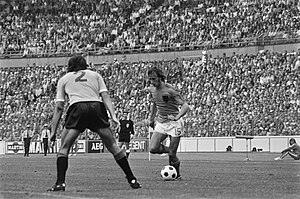
Baudilio Jáuregui
Baudilio Jáuregui (med nr. 2 på ryggen) overfor Rob Rensenbrink ved VM i 1974
Baudilio Jorge Jáuregui er en uruguayansk tidligere fodboldspiller.